Tianyuanxilu station

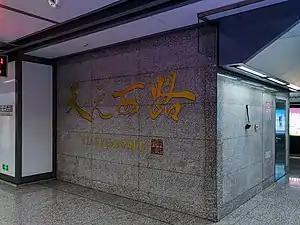

Tianyuanxilu station, is a station on Line 3 of the Nanjing Metro. It started operations on 1 April 2015.